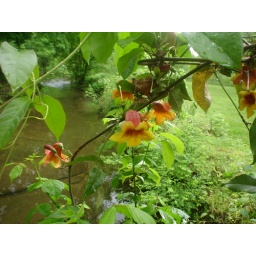
a vine I haven't noticed in years past. beautiful yellow and orange trumpets